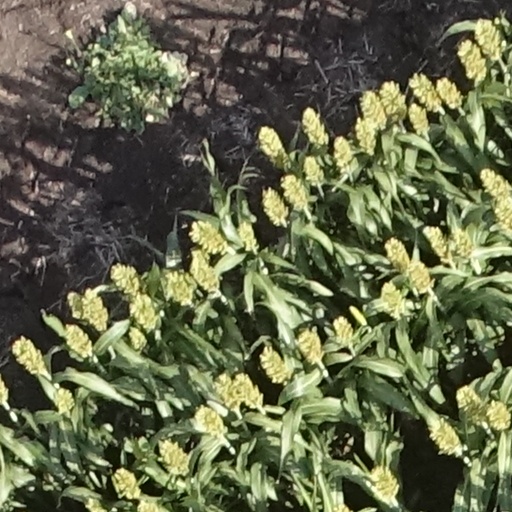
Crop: sorghum